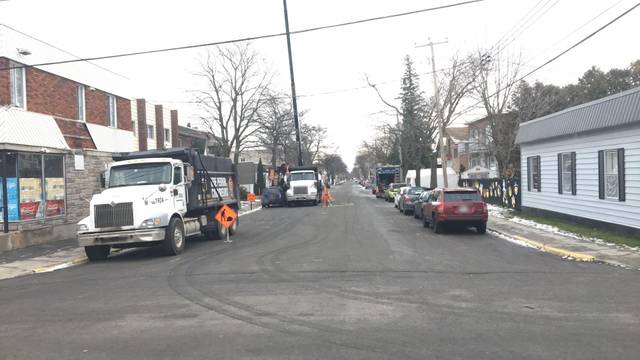
Region: Canada
Coordinates: 45.605, -73.535